De Oude Meerdijk

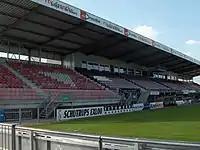
Main stand.

The stadium was officially opened on 27 August 1977. In front of 6,500 spectators amateur club vv Emmen defeated CVV Germanicus with a score of 3–1. At the time, the stadium had a total capacity of 12,000 and featured a single seated stand with elevated standing terraces on the other sides. There was no professional football being played in Emmen yet. This would begin in 1985. During a promotion/relegation play-offs match against SC Heerenveen in 1990 a record attendance of 12,000 spectators filled the stadium.